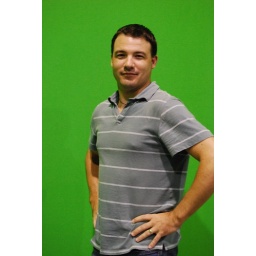
It's all about the branding - we used the green screen in the animation studio before the demo of how you animate!